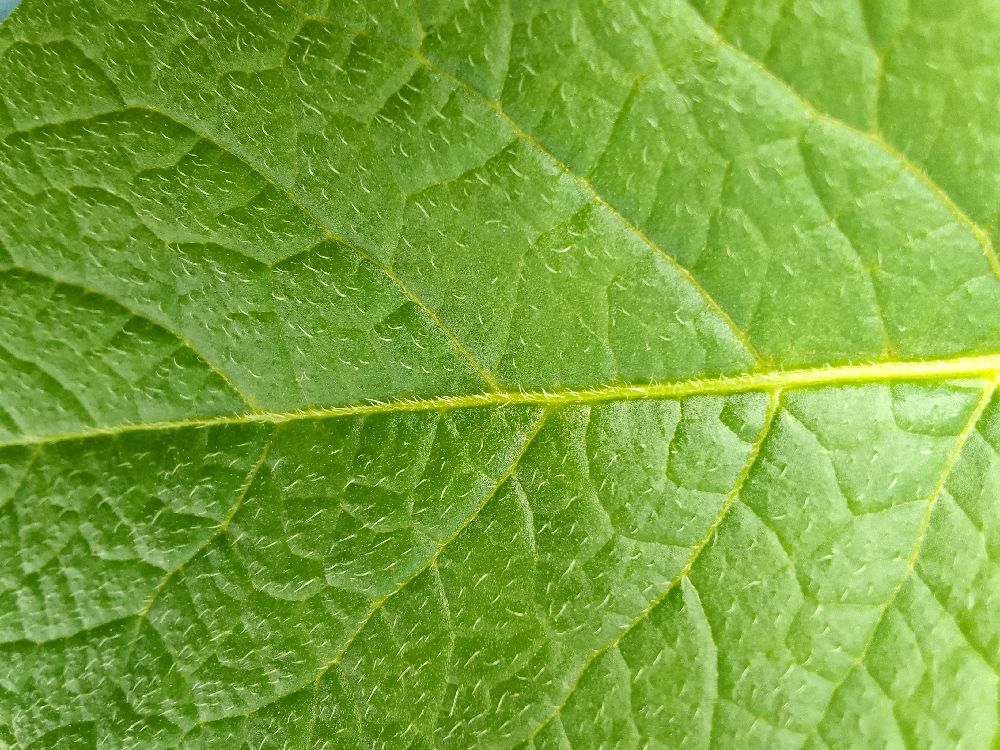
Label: Healthy